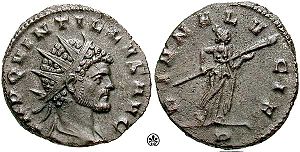
Quintillus
Caesar Marcus Aurelius Claudius Quintillus Invictus Pius Felix Augustus, kendt som Quintillus, var romersk kejser i år 270.